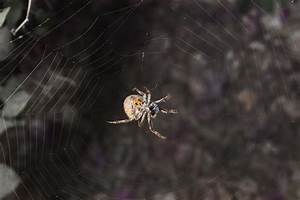
Label: ragno